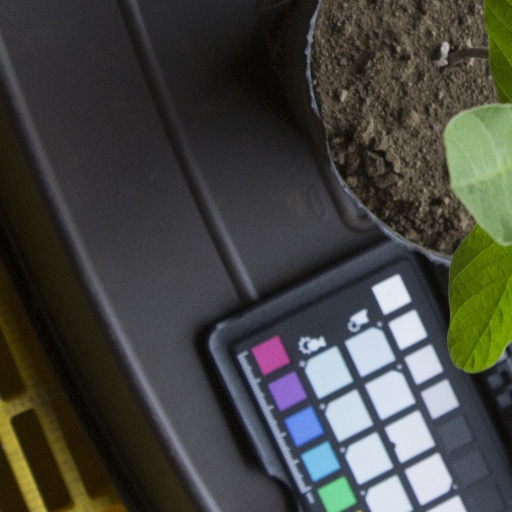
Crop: soybean